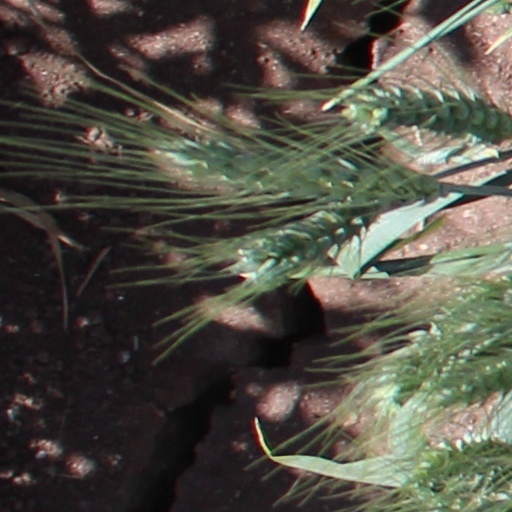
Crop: wheat